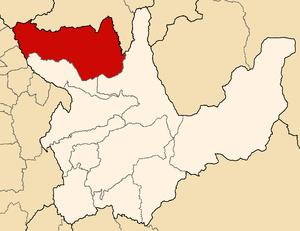
La province de Marañón est l'une des onze provinces de la région de Huánuco, dans le centre du Pérou. Son chef-lieu est la ville de Huacrachuco.